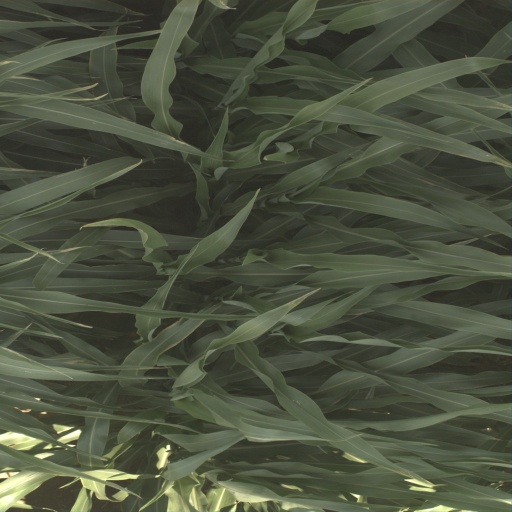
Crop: sorghum